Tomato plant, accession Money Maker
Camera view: bottom (45 deg); turntable rotation: 300 degrees
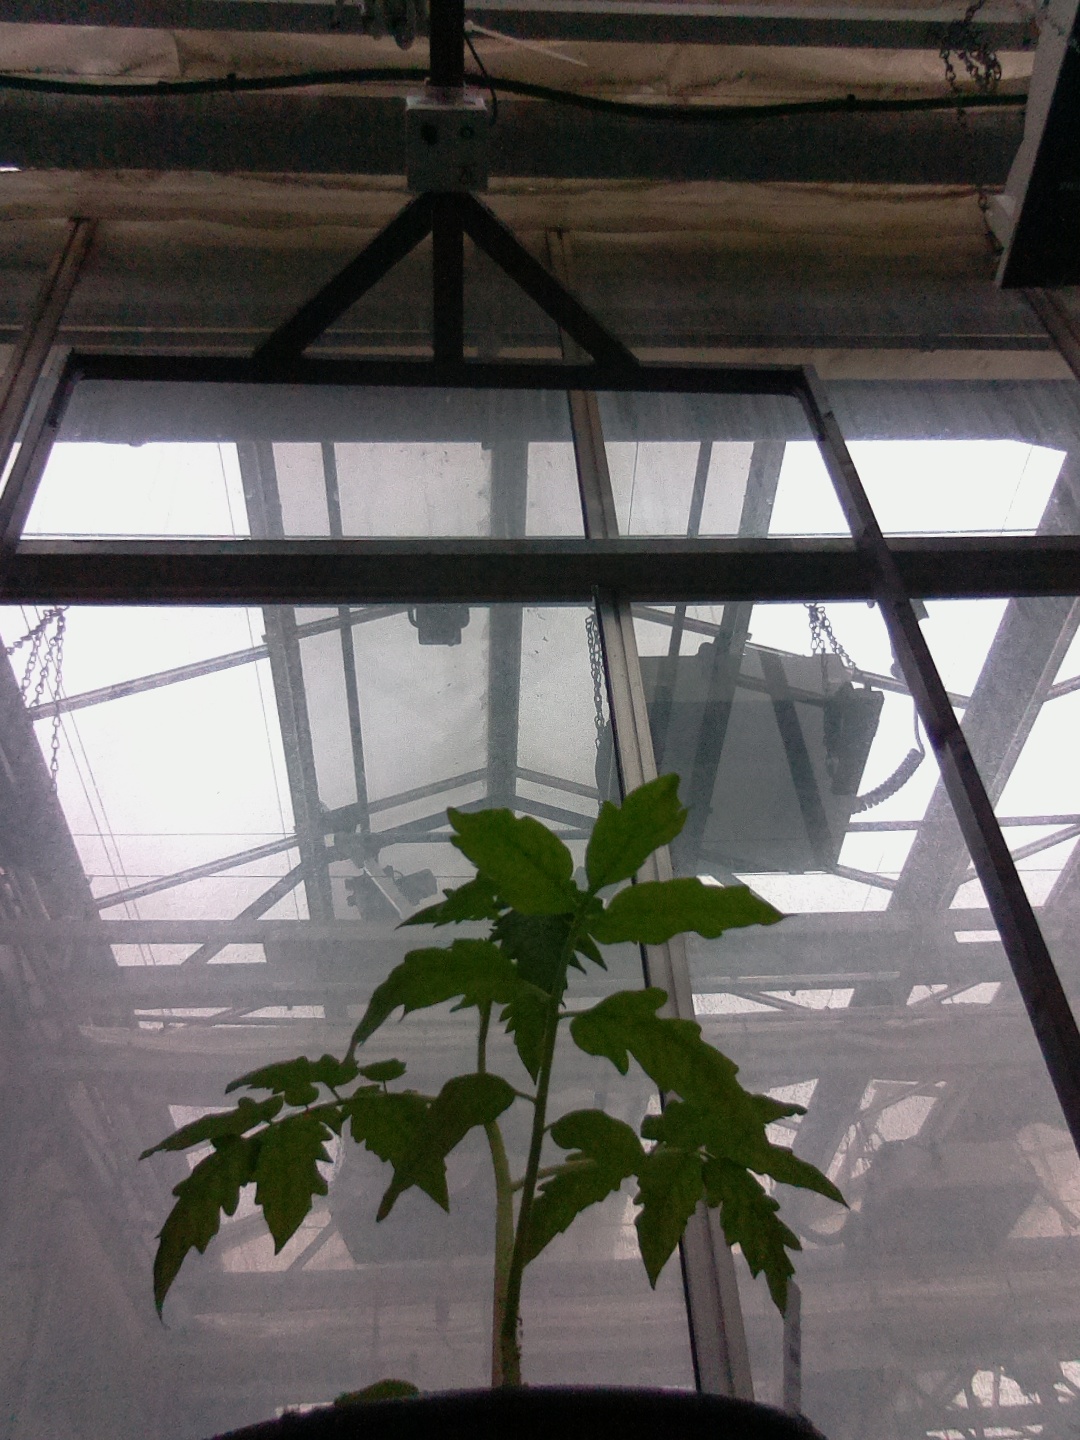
BBCH growth stage 13: 6 of true leaves visible